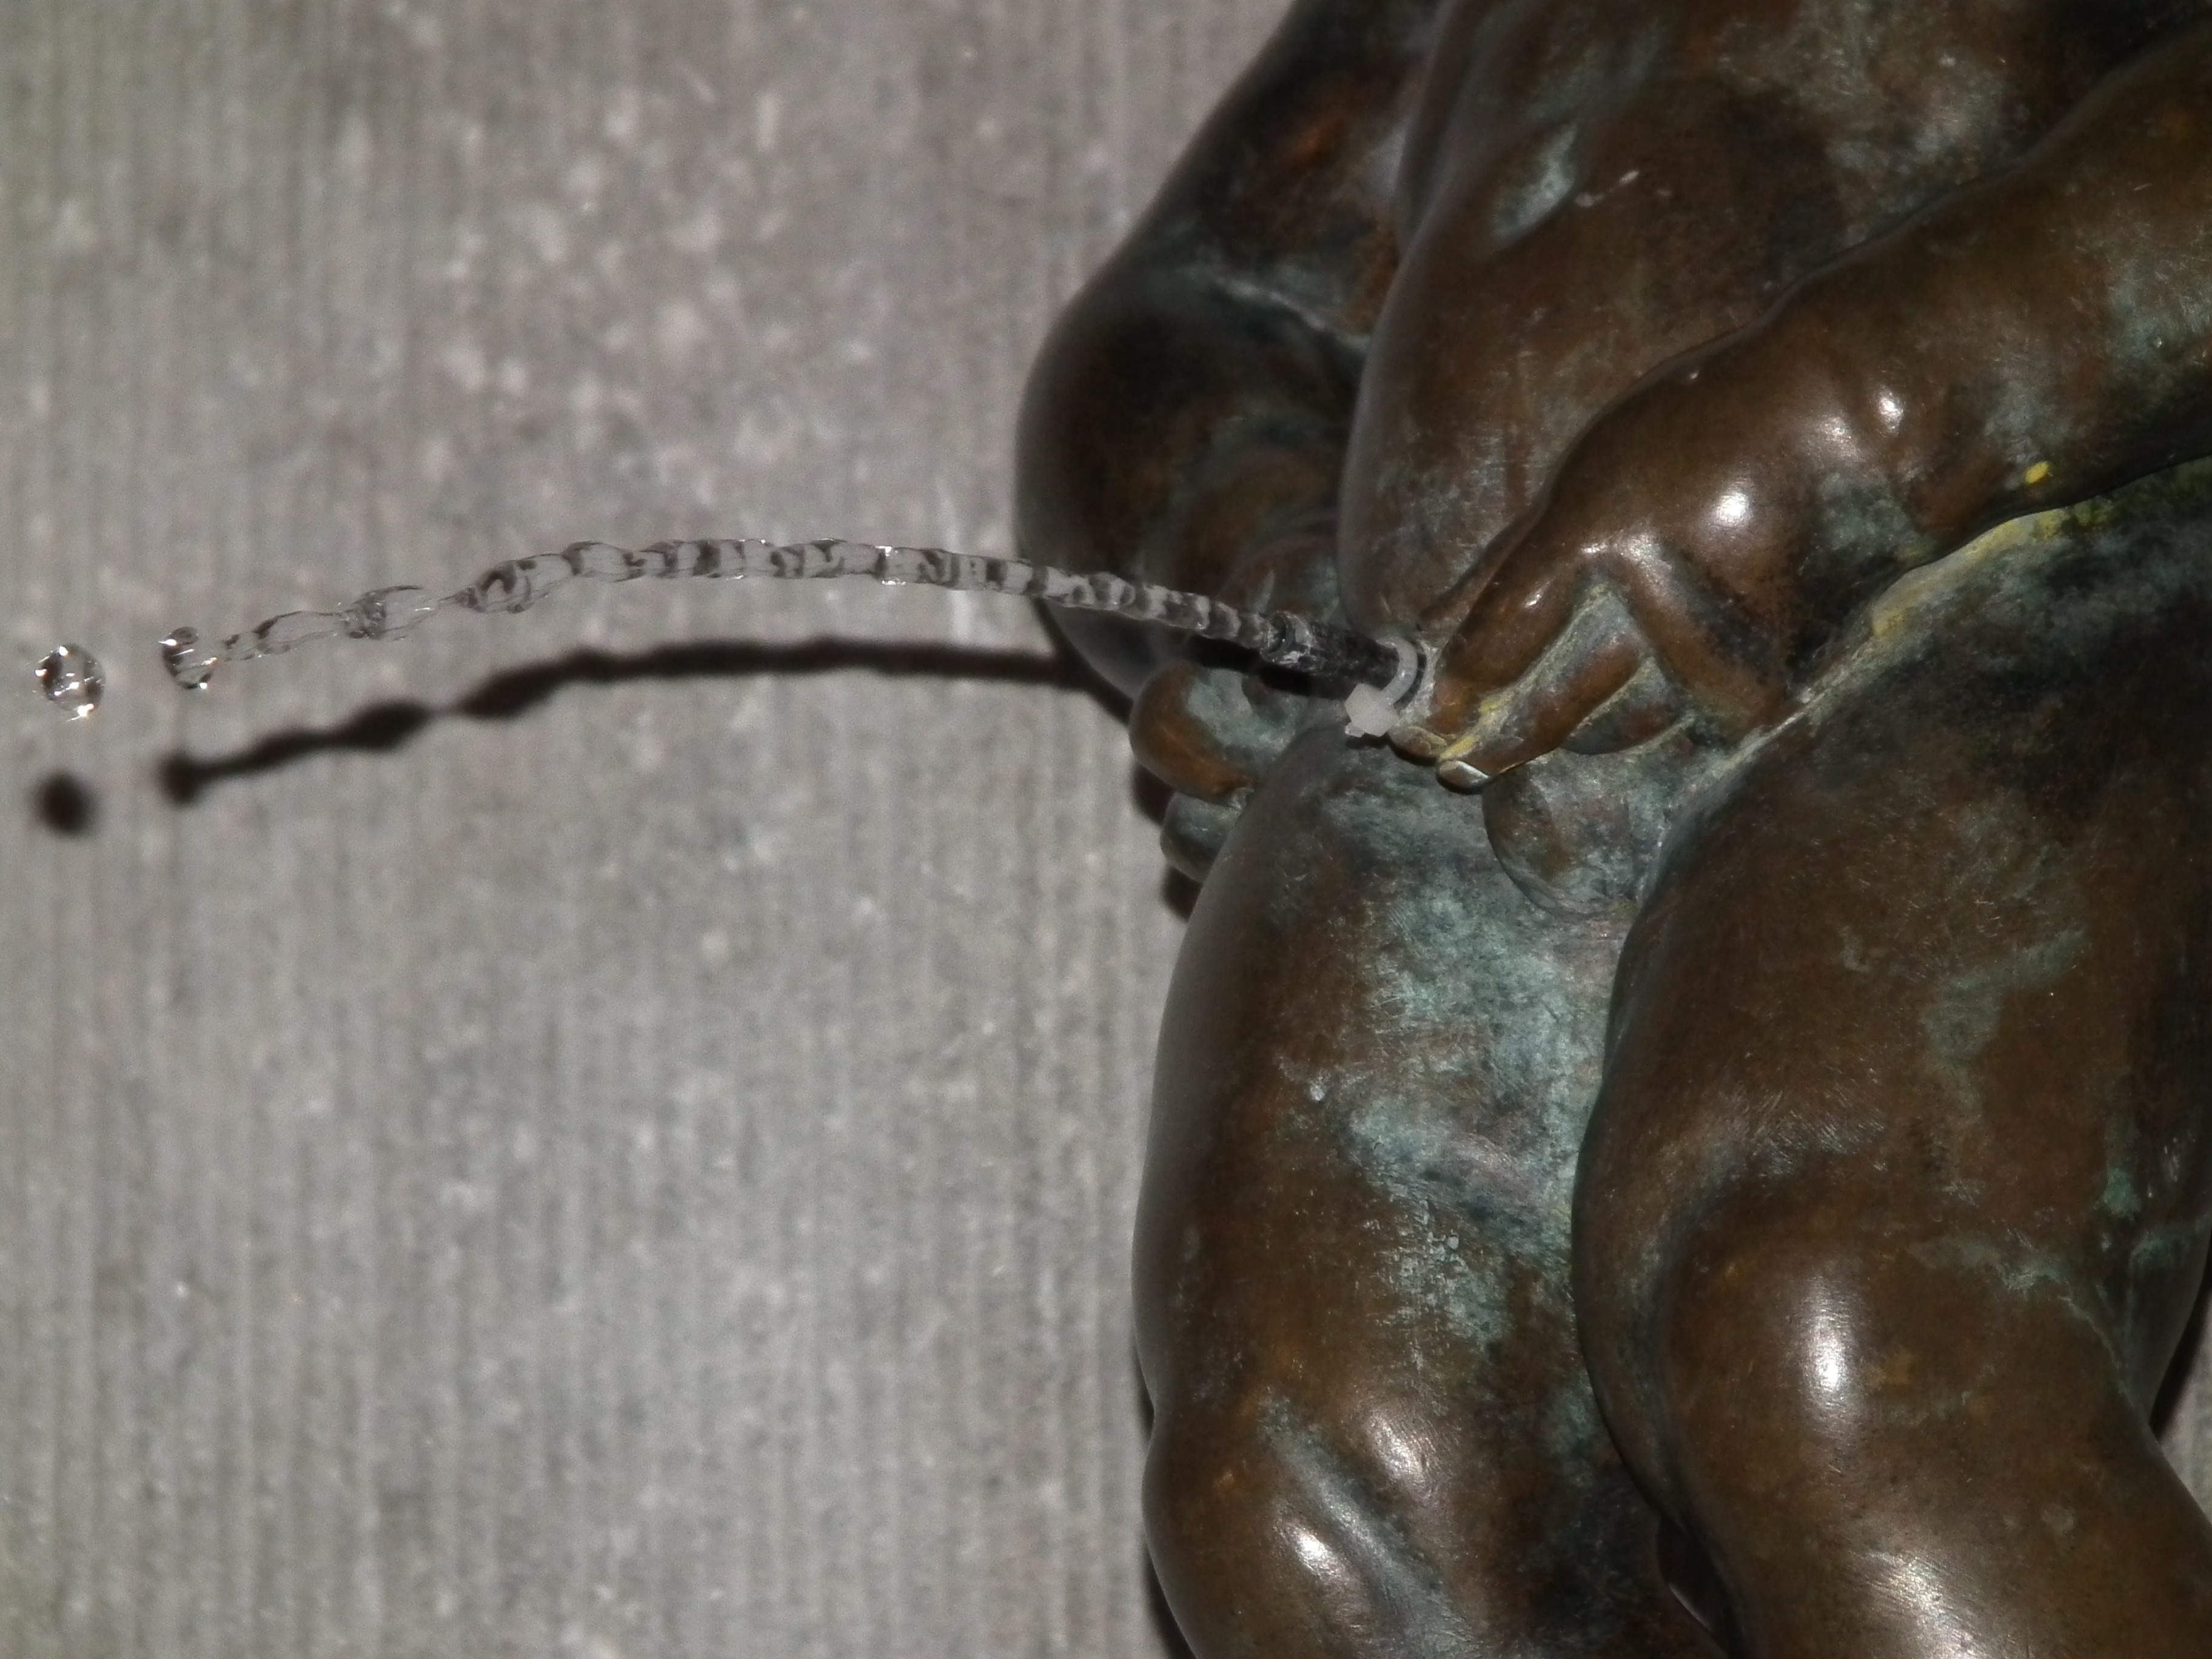
water, statue, metal, material, invertebrate, belgium, sculpture, brussels, bronze, manneken pis